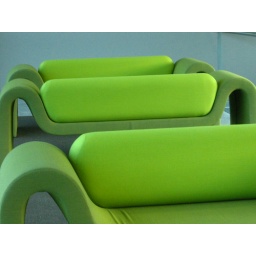
remind me of the robots in laputa castle in the sky